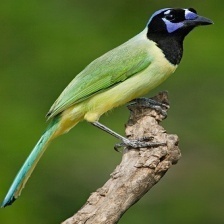
Species: GREEN JAY
Scientific name: CYANOCORAX YNCAS
ImageNet parent category: jay